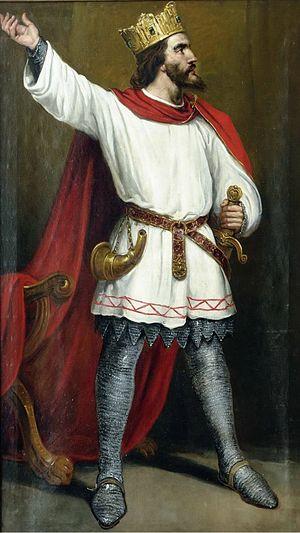
Ordoño III de León fut roi de León, des Asturies et de Galice entre 951 et 956. Il est le fils aîné de Ramire II.
Cette page dresse une liste de personnalités nées au cours de l'année 925 :